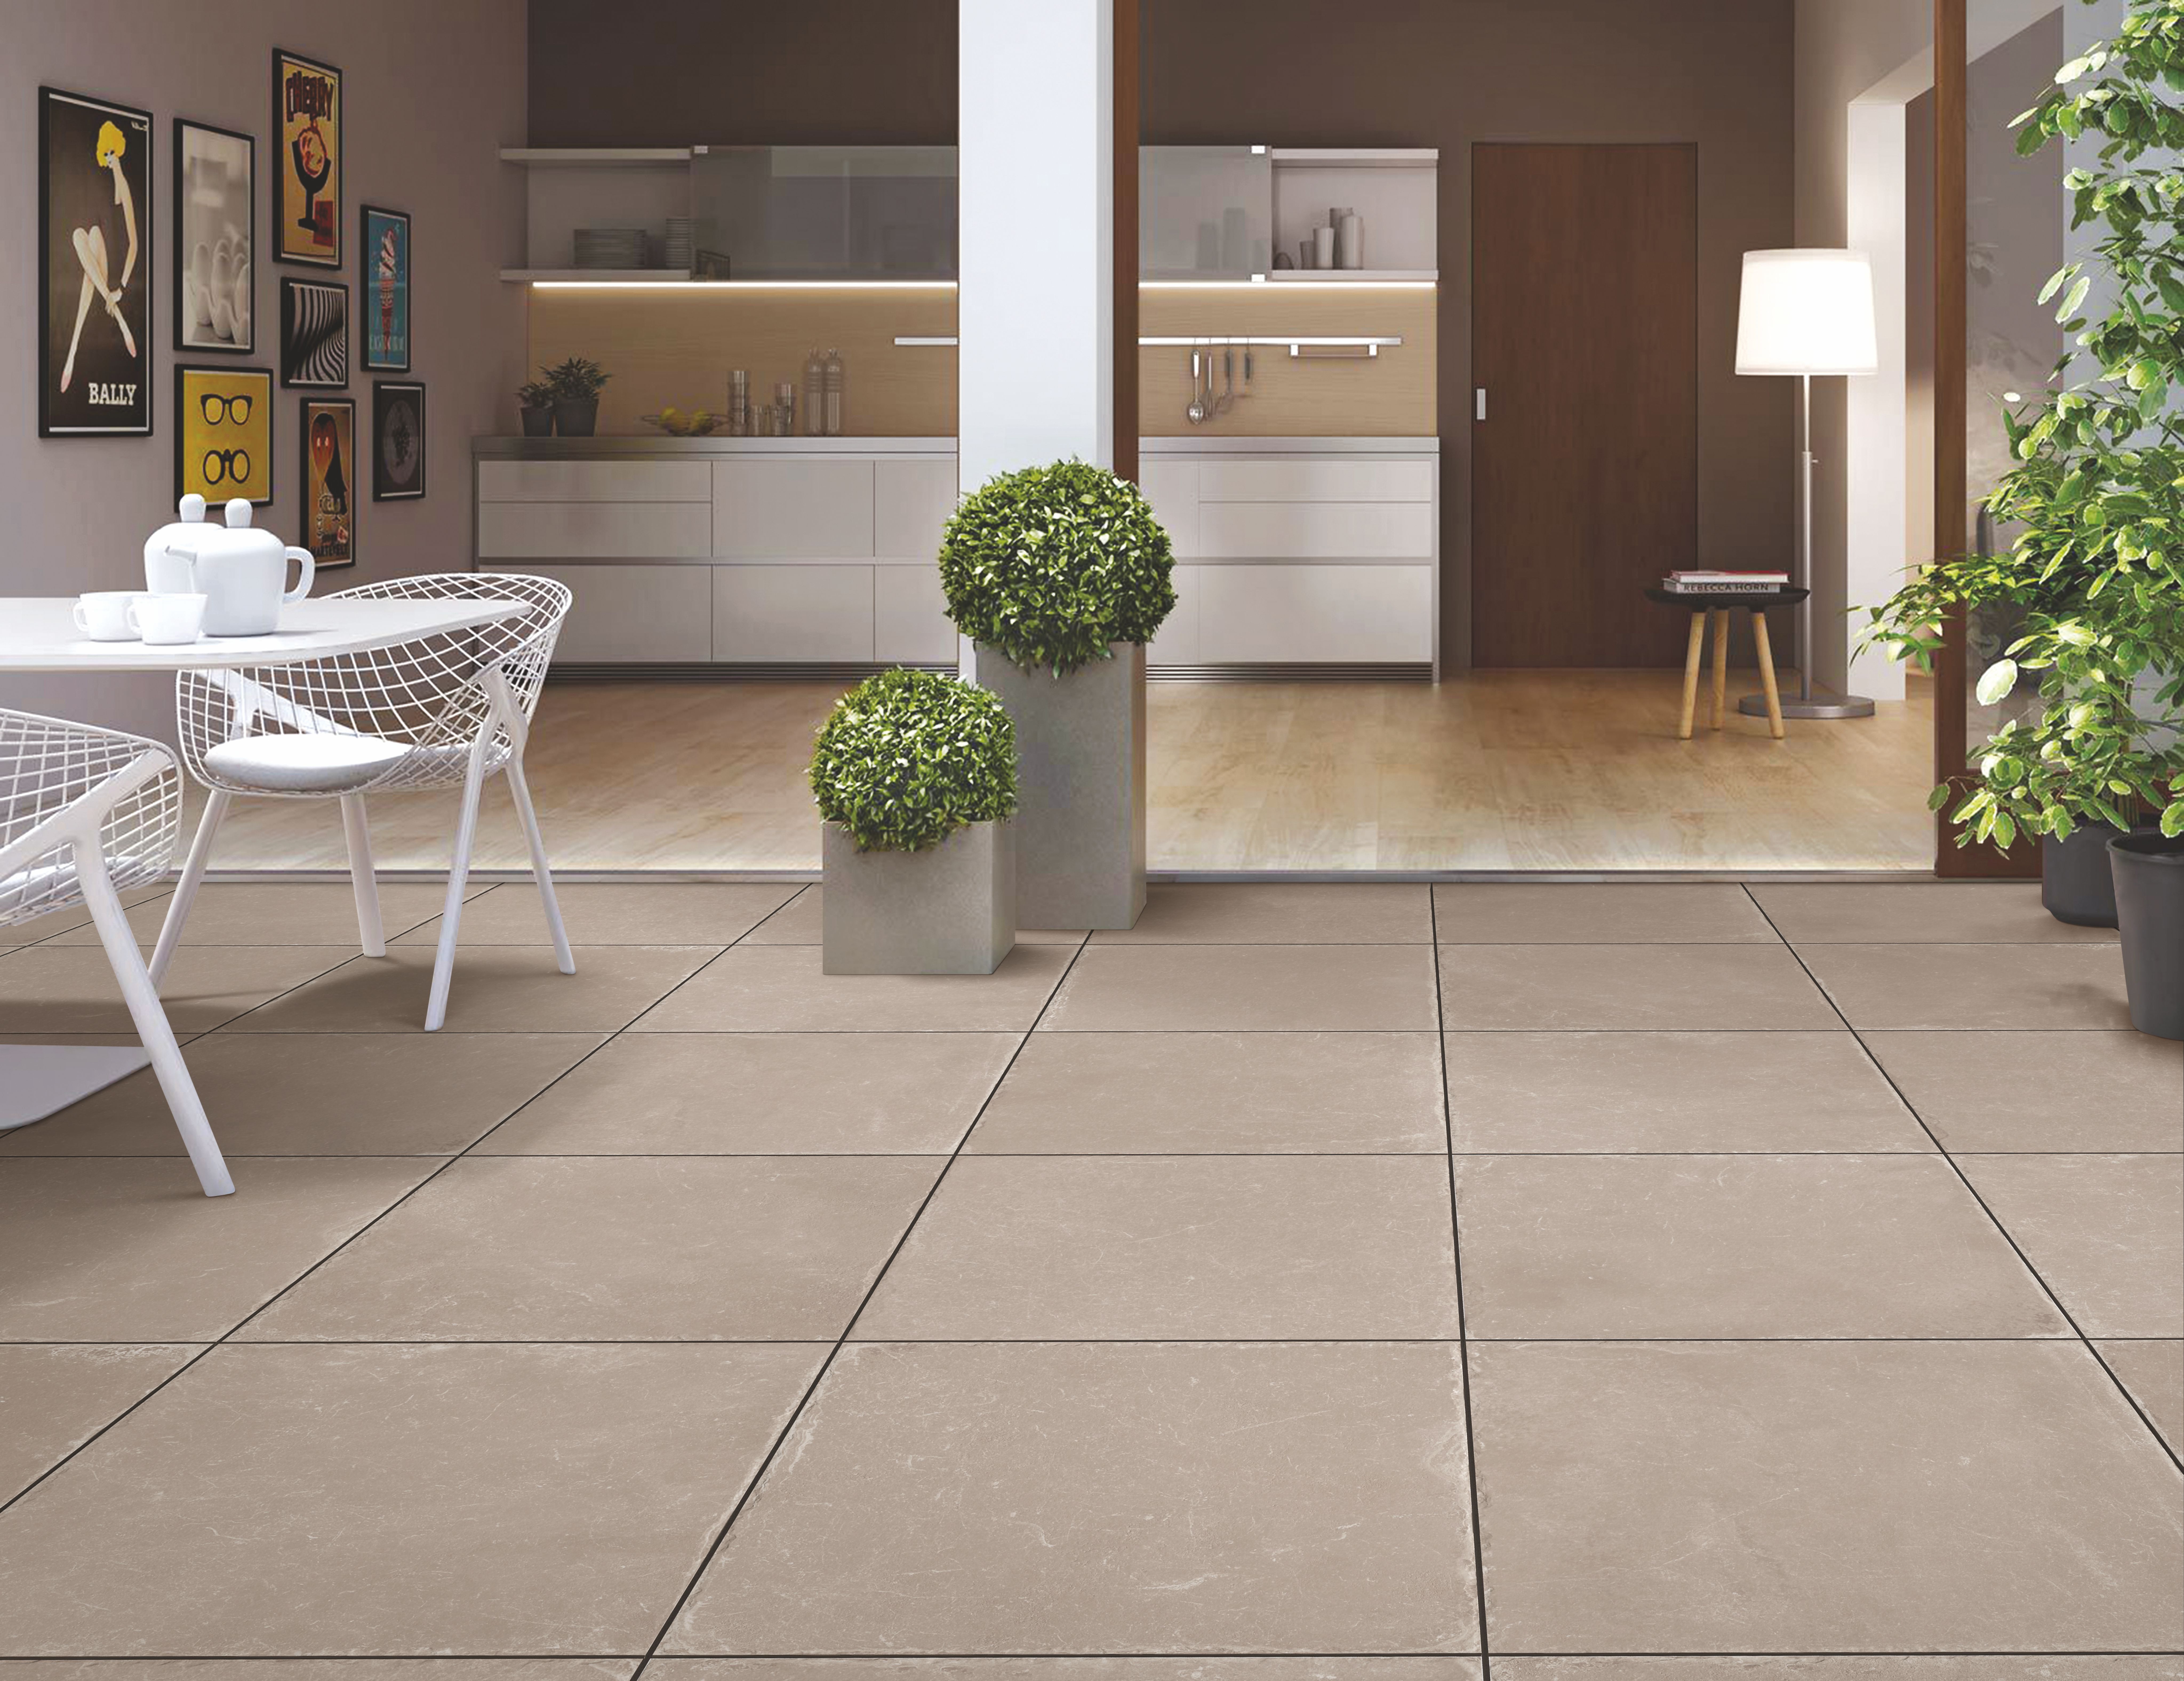
wood, floor, interior, home, residence, property, tile, room, decor, interior design, luxury, design, hardwood, tiles, india, porcelain, contemporary, stylish, flooring, luxury home, wood flooring, architects, vitrifiedtiles, 600x600mm, 600x1200mm, floortiles, laminate flooring